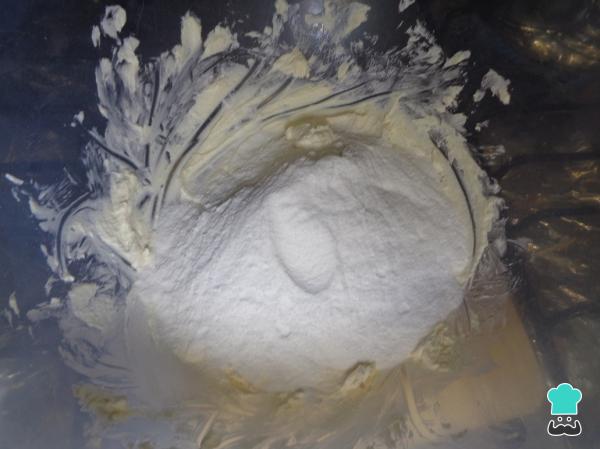
Agregamos la harina cernida e integramos. Batimos bien estos ingredientes para seguir con la receta de tamales canarios.